Denshaw

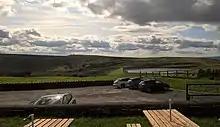
Crompton Moor, seen from The Rams Head Inn

On 17 April 2008, local, national and international media reported on Denshaw's entry on Wikipedia which had been vandalised with spoof information, although the offending material was removed after initial reports were published. The story featured on the BBC's "North West Tonight", a regional news programme, and later picked up by news services as far away as Pakistan.